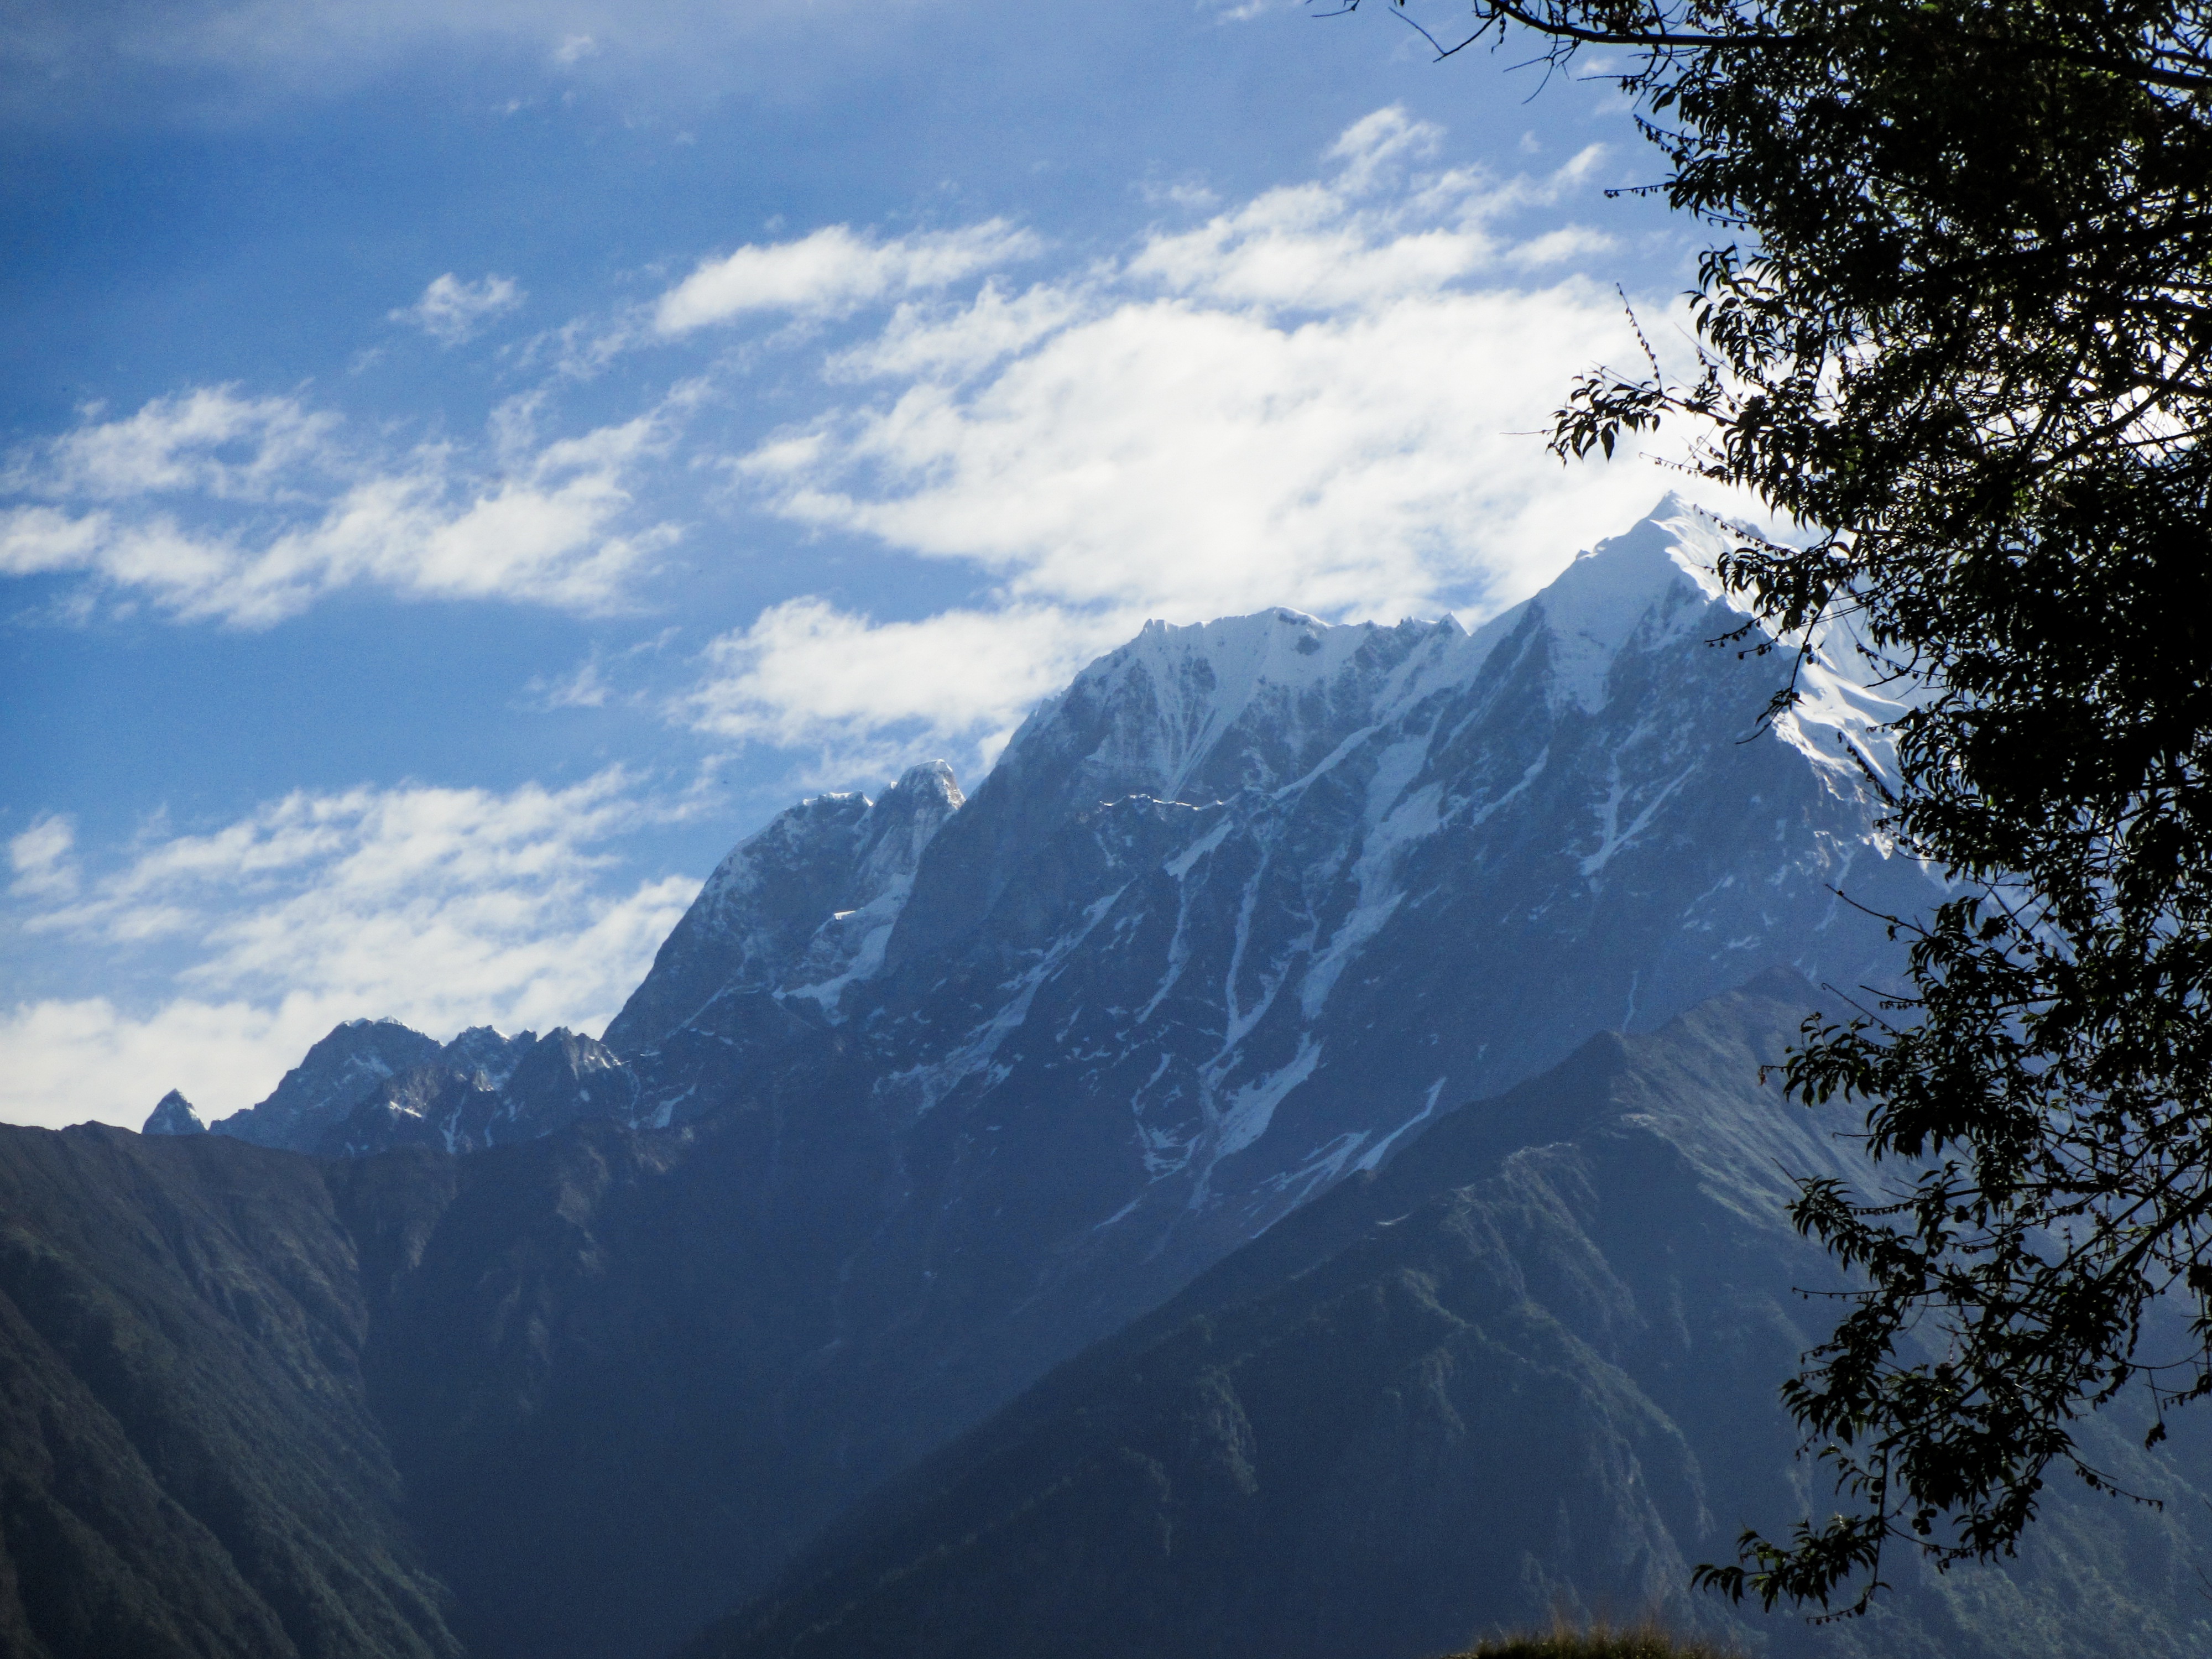
nature, wilderness, mountain, snow, cloud, sky, sunlight, mountain range, ridge, summit, alps, landform, geographical feature, atmospheric phenomenon, mountainous landforms